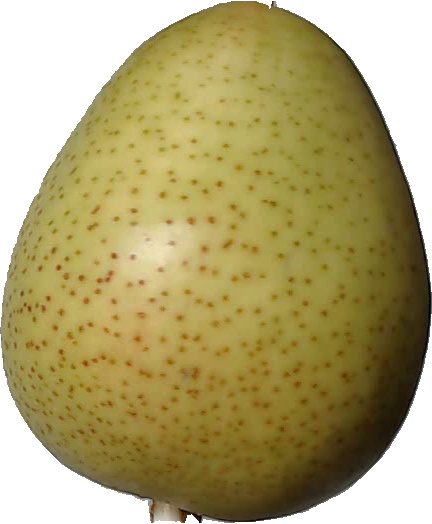
Label: pear_1